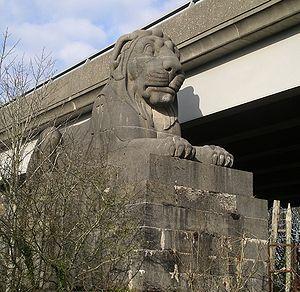
Le pont Britannia est l'un des deux ponts qui relient l'île d'Ynys Môn ou Anglesey, à la terre ferme du Pays de Galles, face à Bangor, au-dessus du Menai, ou détroit de Menai.